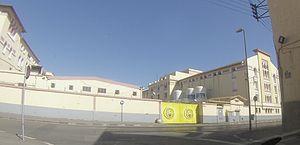
Siège de Hamoud Boualem
Hamoud Boualem, est une marque et une entreprise algérienne fabriquant diverses boissons, du sirop au soda. C'est une entreprise familiale, fondée en 1878 à Alger par Youssef Hamoud. Les boissons Hamoud Boualem sont consommées en Algérie, mais aussi en France, en Angleterre et au Canada.